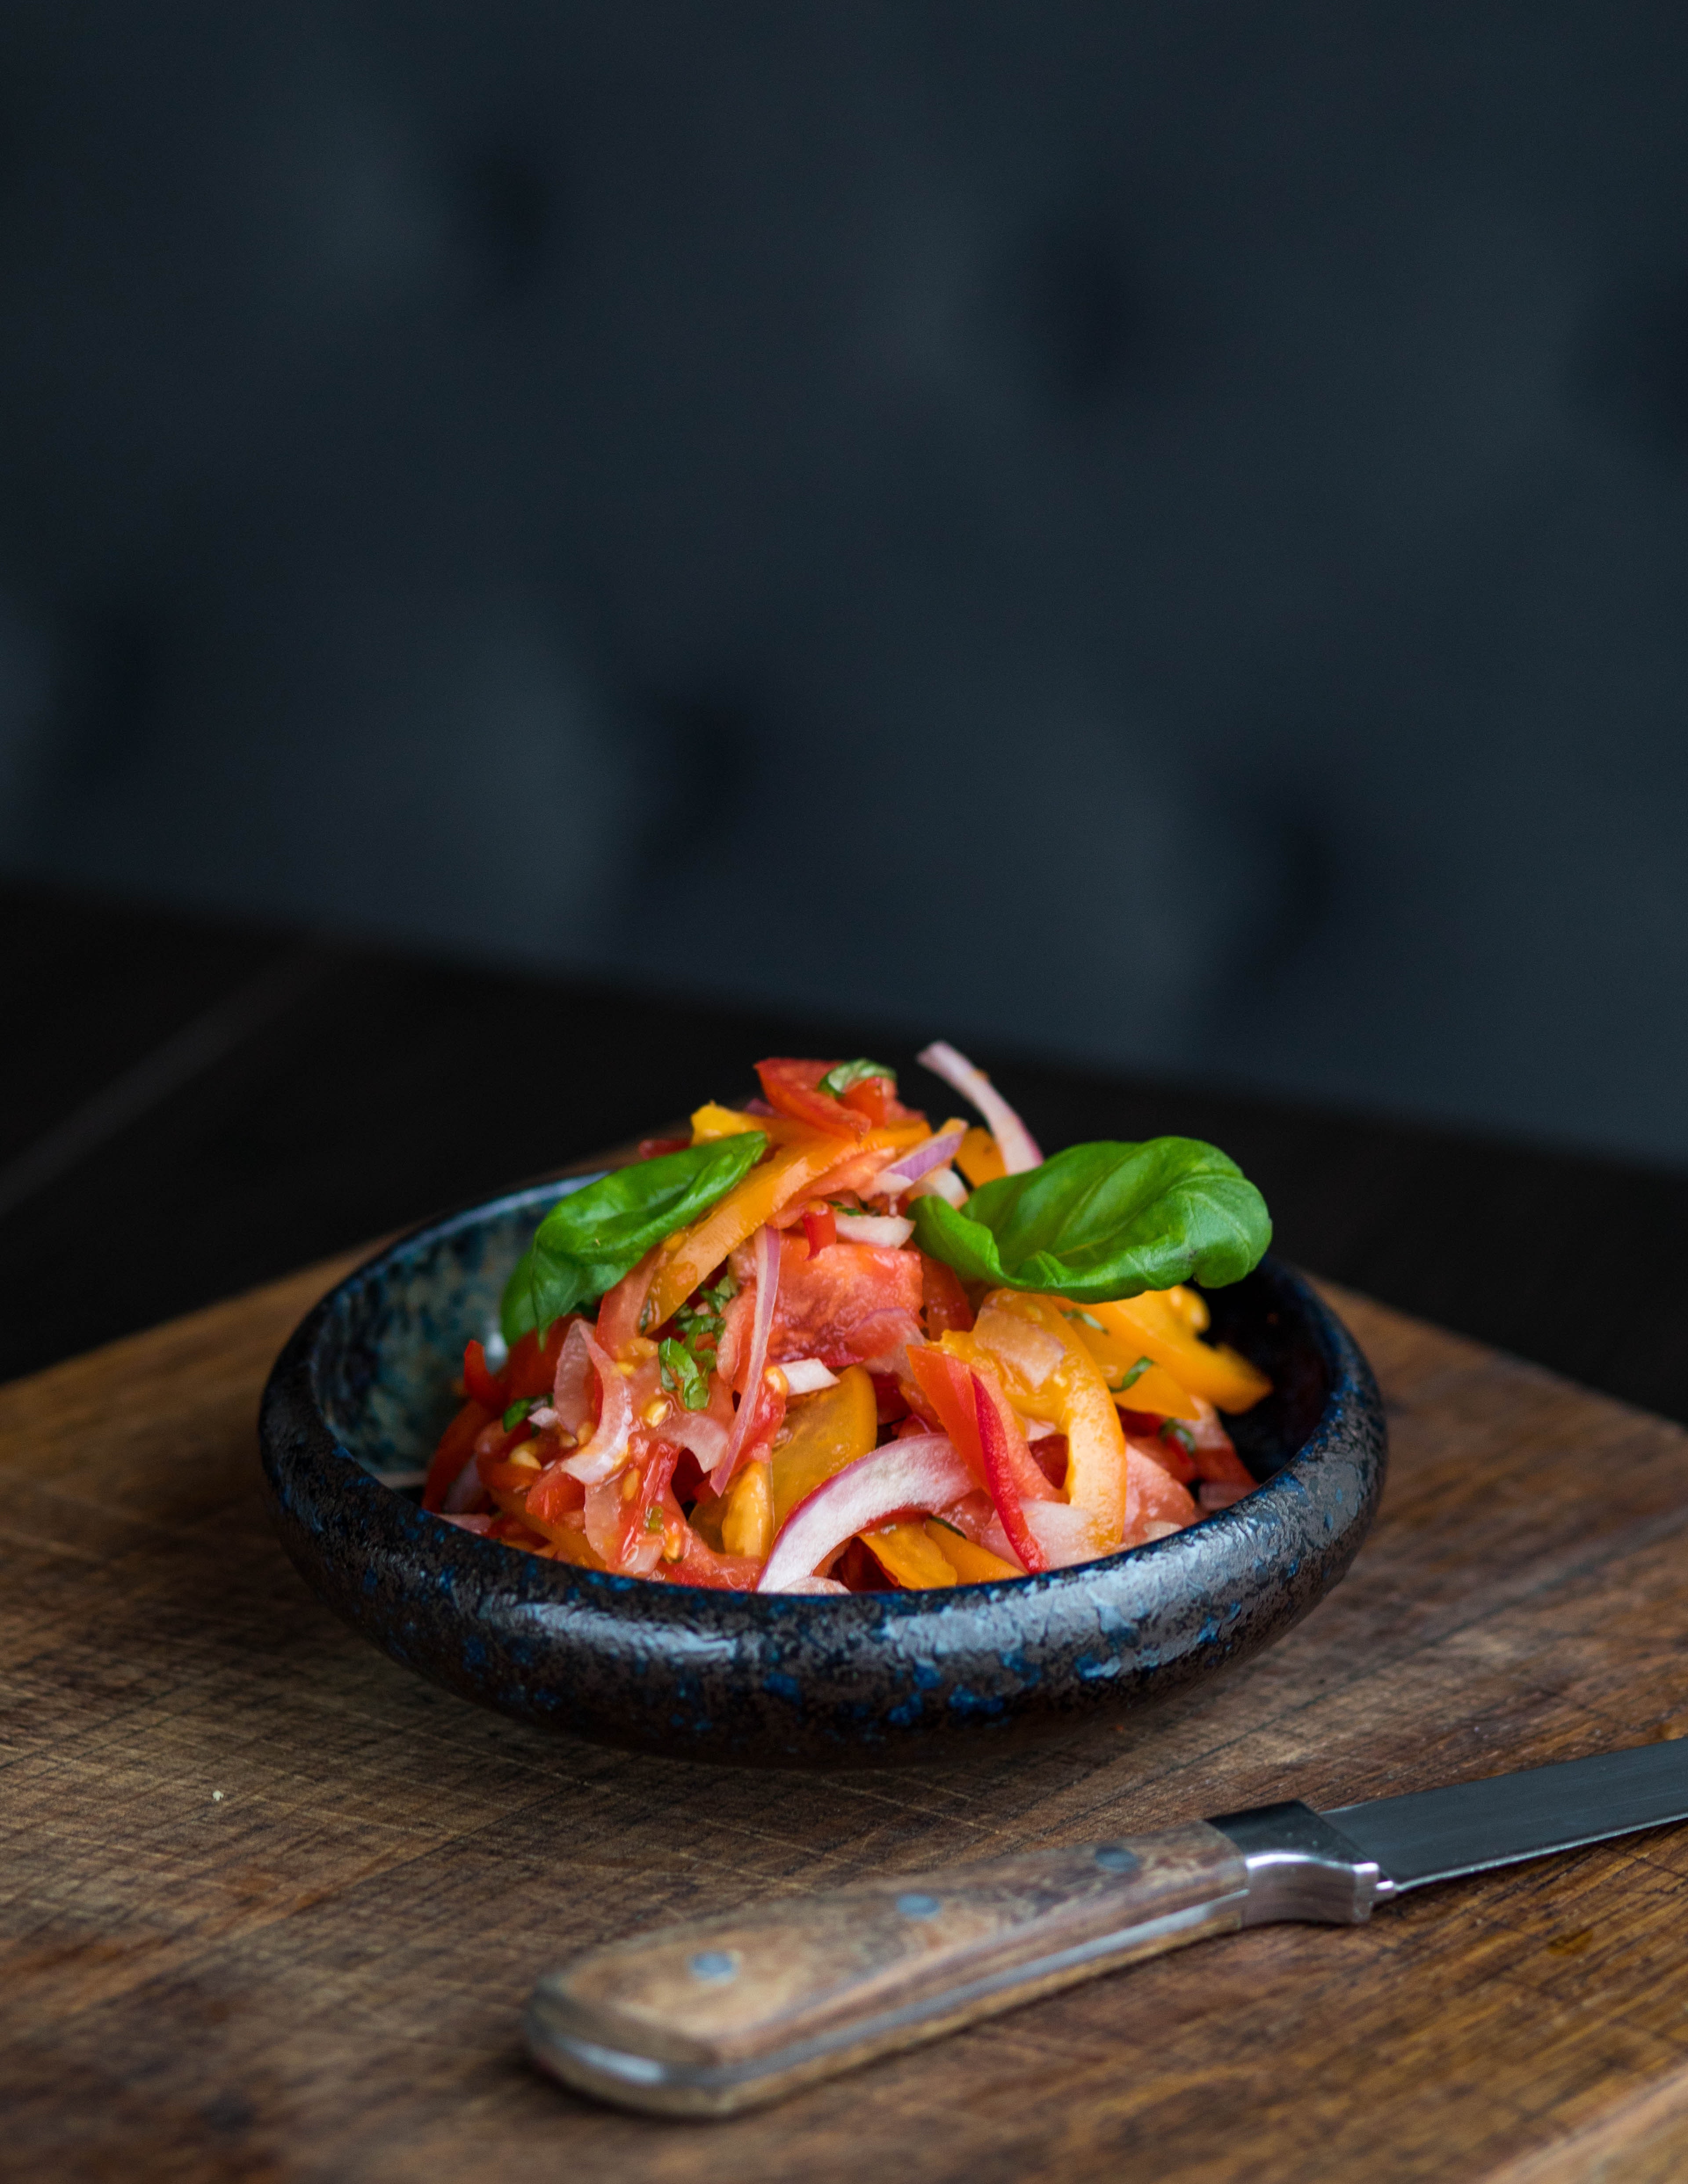
dish, food, cuisine, ingredient, produce, recipe, vegetarian food, meat, salad, panzanella, italian food, basil, vegetable, caponata